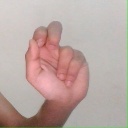
अक्षर: ढ